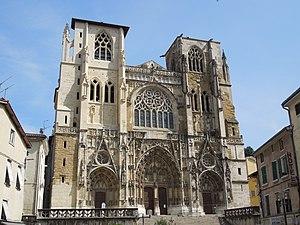
La province du Dauphiné est une ancienne province française intégrée au Royaume de France en vertu du traité d'union du Dauphiné à la France en 1349, et dissoute par le décret de la division de la France en départements en 1790, lors de la Révolution française. Ses habitants sont les Dauphinois.
Vienne est une commune située au sud-est de la France, au confluent du Rhône et de la Gère, en région Auvergne-Rhône-Alpes dans le département de l'Isère. Elle est avec La Tour-du-Pin, l'une des deux sous-préfectures du département.
Le Dauphiné est une entité historique et culturelle, jadis nommée Viennois parce que Vienne fut par le passé la capitale de toute cette ancienne province Viennoise située dans le quart sud-est de la France actuelle. Le Dauphiné de Viennois fut un État, sous l’autorité des comtes d’Albon, qui prirent le titre de dauphins. Cette entité apparaît dans l'ancienne Provence, et était une subdivision du Saint-Empire romain germanique, de ses origines admises au XIᵉ siècle, jusqu'à son rattachement en 1349 au royaume de France. En 1343 le roi de France Philippe VI de Valois avait décidé, lors de son séjour à Sainte-Colombe, et acté par lettres patentes datée d’août de la même année, que désormais lui et ses successeurs à qui appartiendra le Dauphiné seront appelé Dauphin de Viennois. La province continue à l'époque de s'étendre et acquiert sa forme définitive au XVᵉ siècle.